Malayan night heron

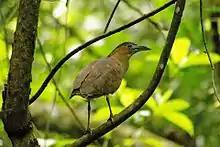
Malayan night heron (Gorsachius melanolophus)

The Malayan night heron is about long. The wingspan is about . It is stocky, with a short beak. Its neck and breast are rufous. There are streaks going down the centre of the neck to the breast. The upperparts are chestnut and vermiculated. The flight feathers are blackish. The crown is black, the chin is white, and the eyes are yellow. The beak is black and the legs are greenish. The juvenile is greyish to rufous and is spotted and vermiculated. Males have been reported to have deeper blue lores and a longer crest compared to females during the breeding season. Males develop the dark blue lores 30–60 days prior to pair-bonding, while females had bluish-green lores when they first appeared in the breeding areas. Colours of the lores of both sexes faded as incubation progressed, with colours changing to bluish-green to green to greyish-green. If pairs laid a second clutch, the colouration of their lores were duller than the colouration during the first clutch.